River Nairn

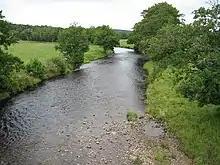
River Nairn at Inverarnie

The River Nairn is a 35 mile long river in the Scottish Highlands.